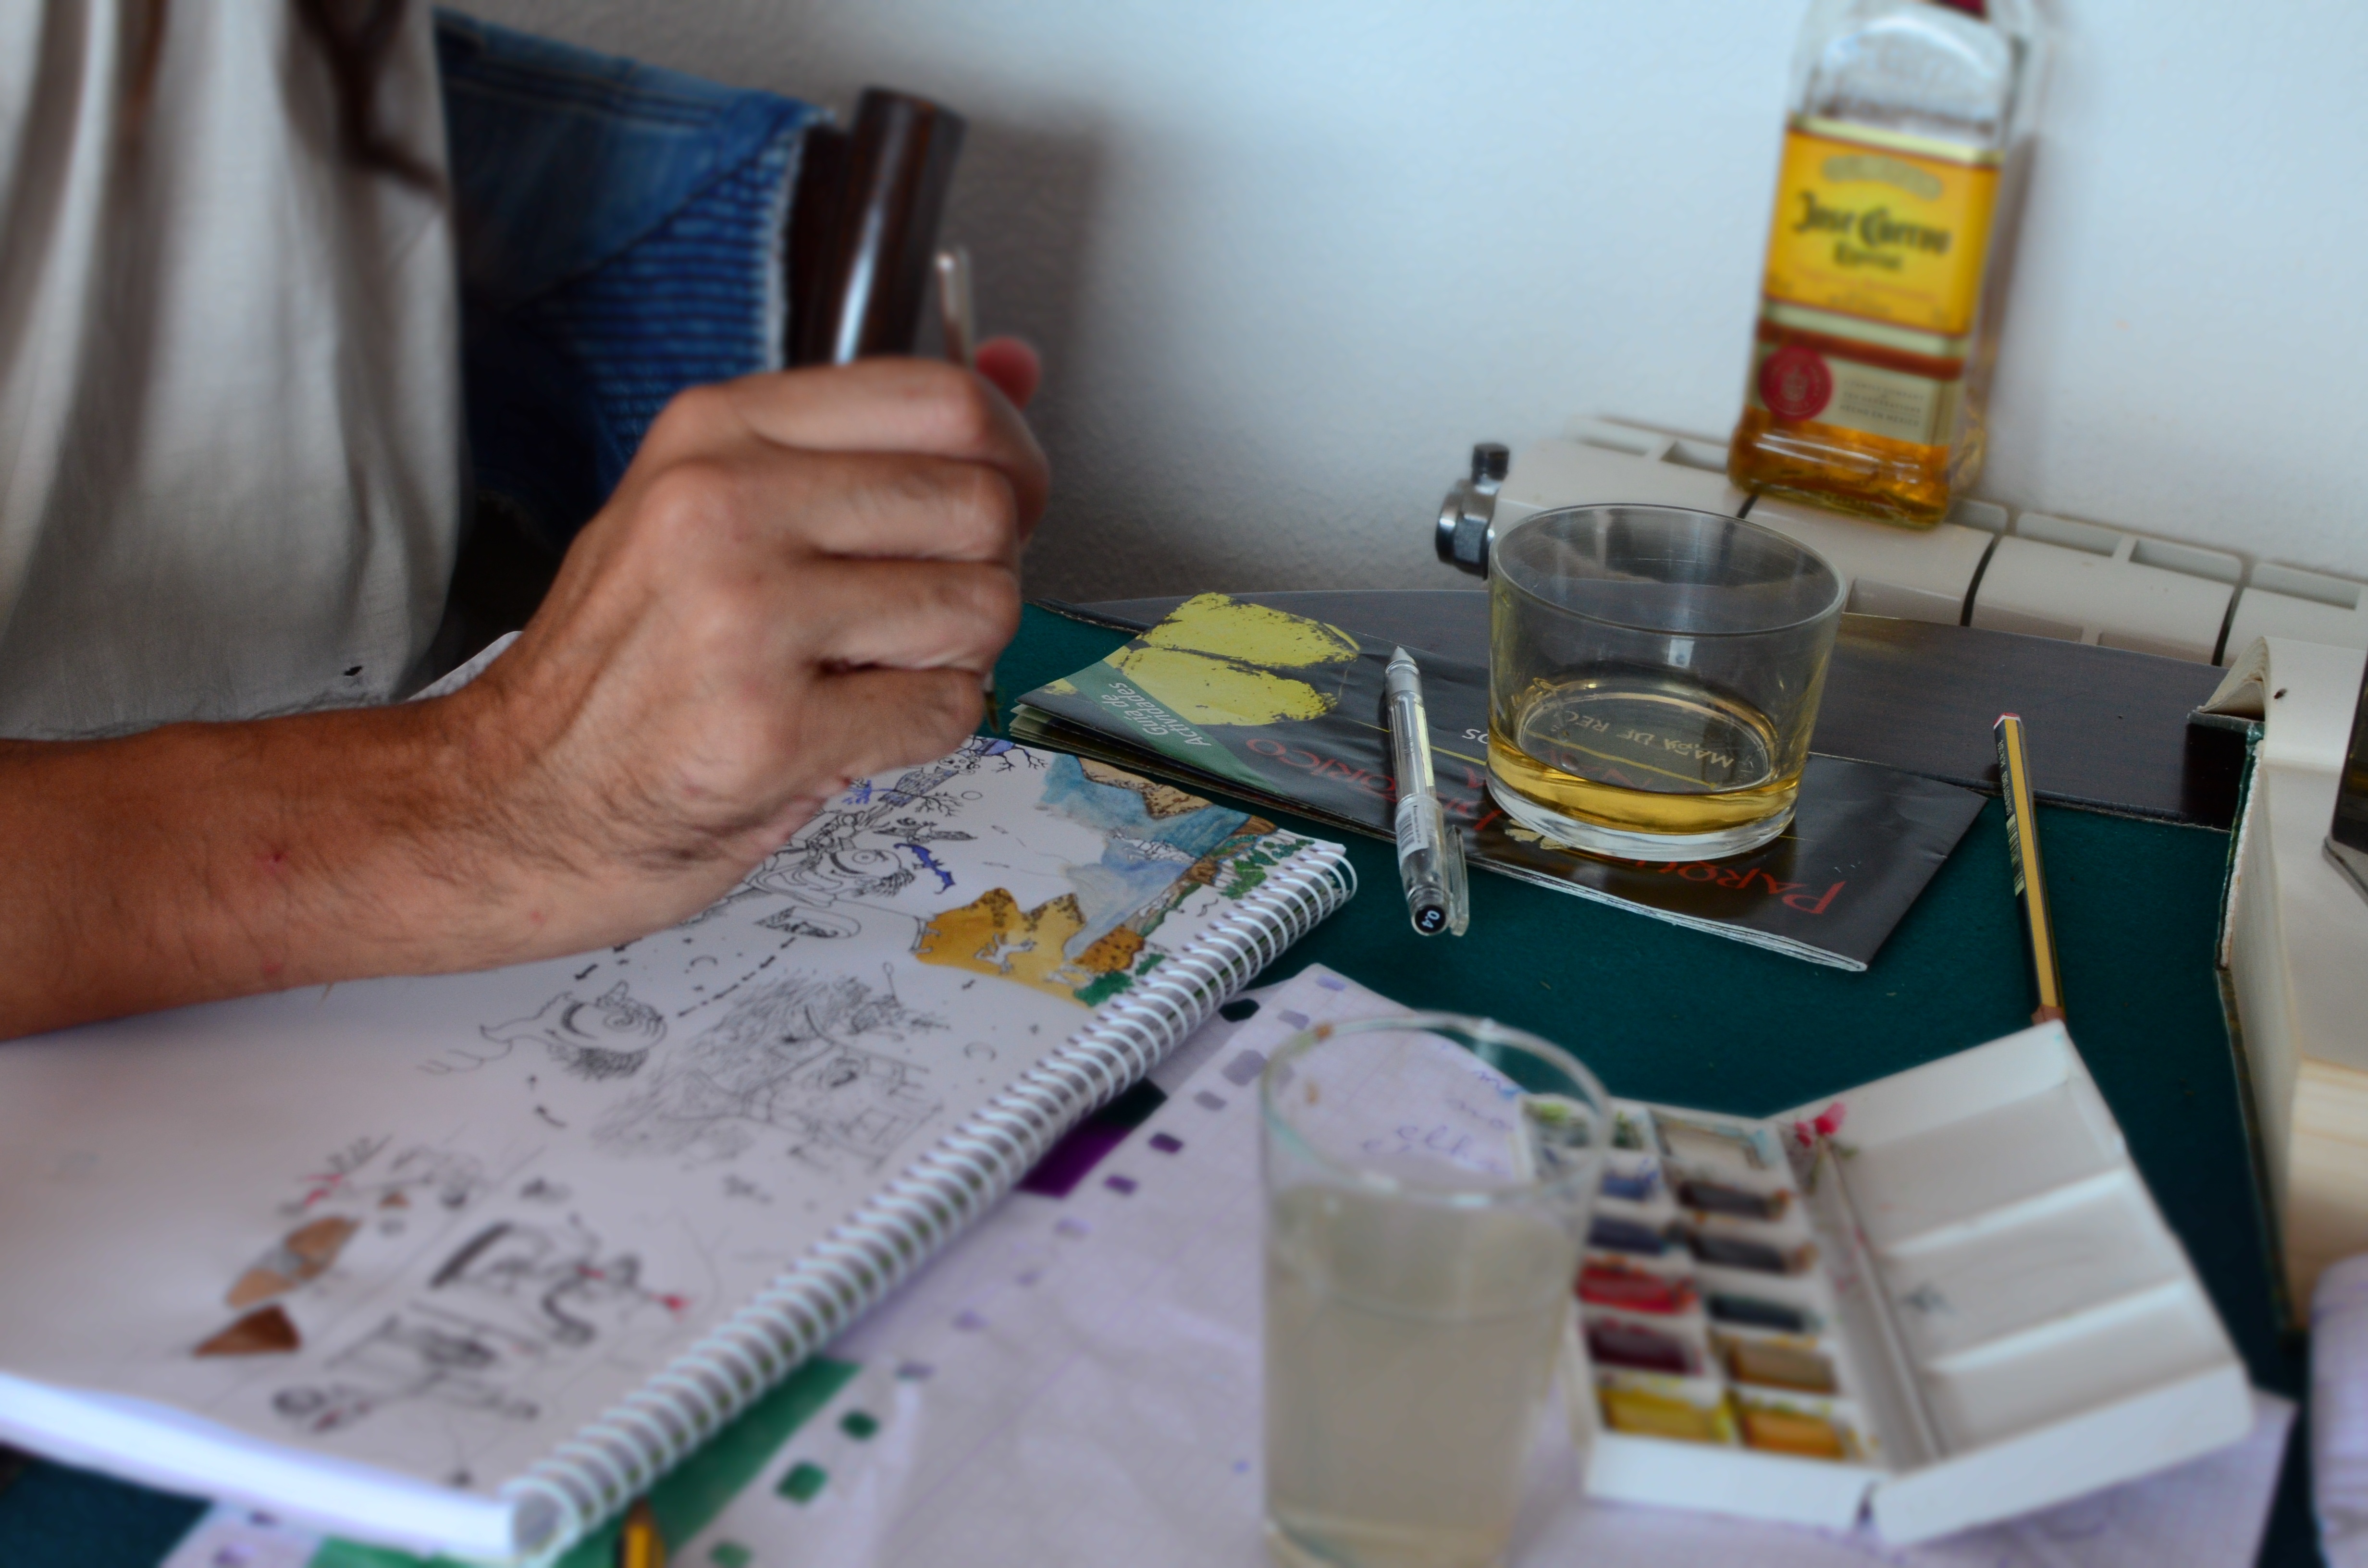
paint, art, creativity, design, draw